Indian people

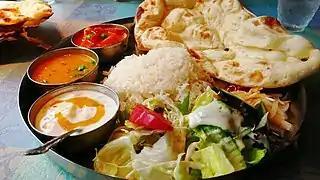
Vegetarian "Thali" meal with "naan", "daal", "raita" and "papad"

Historically, India had a prevailing tradition of the "joint family system" or "undivided family". Joint family system is an extended family arrangement prevalent throughout the Indian subcontinent, particularly in India. The family is headed by a patriarch, the oldest male, who makes decisions on economic and social matters on behalf of the entire family. The patriarch's wife generally exerts control over the household, minor religious practices and often wields considerable influence in domestic matters. A patrilineal joint family consists of an older man and his wife, his sons and unmarried daughters, his sons' wives and children. Family income flows into a common pool, from which resources are drawn to meet the needs of all members, which are regulated by the heads of the family. However, with modernisation and economic development, India has witnessed a break up of traditional joint family into more nuclear families and the traditional joint family in India accounted for a small percent of Indian households.